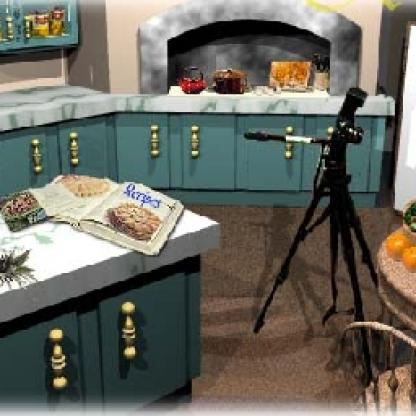
Scene: Indoor